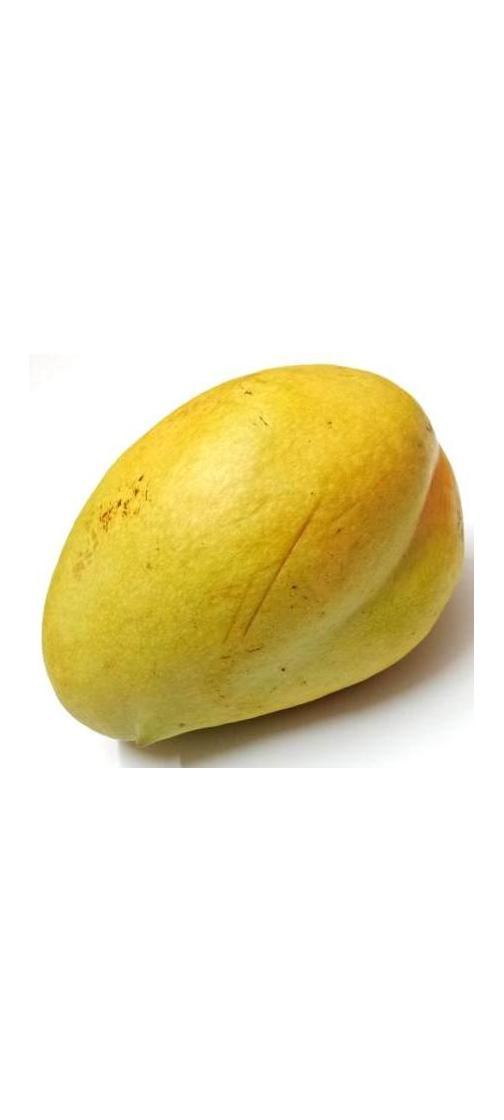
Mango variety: Bari-11